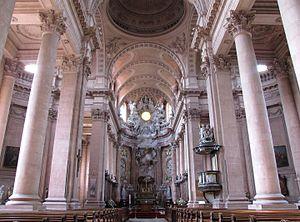
Alsace, Haut-Rhin, Église abbatiale Notre-Dame de Guebwiller (1768-1785), place Jeanne-d'Arc (PA00085438, IA00054832).Vue intérieure de la nef vers le chœur.